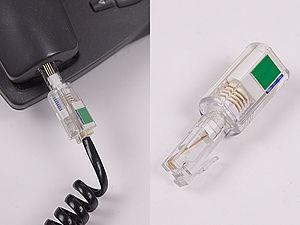
Un cordon de téléphone en spirale – ou cordon téléphonique spiralé – est la connexion entre la base et le combiné d'un téléphone au moyen d'un câble hélicoïdal.